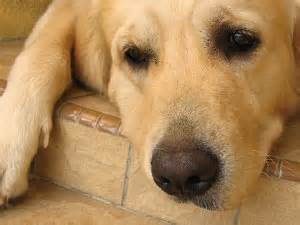
Label: dog